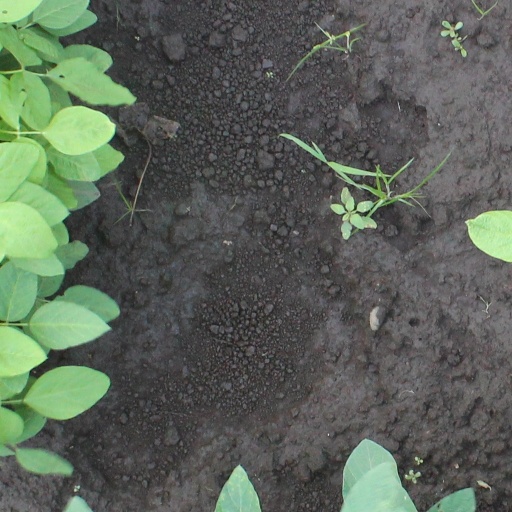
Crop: soybean